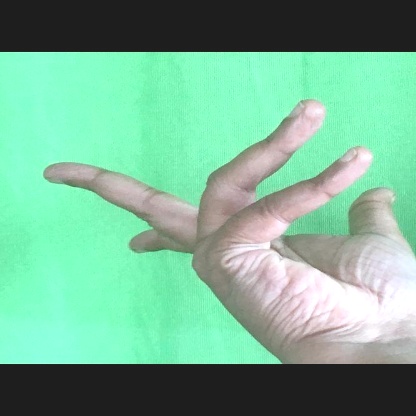
Mudra: Alapadmam